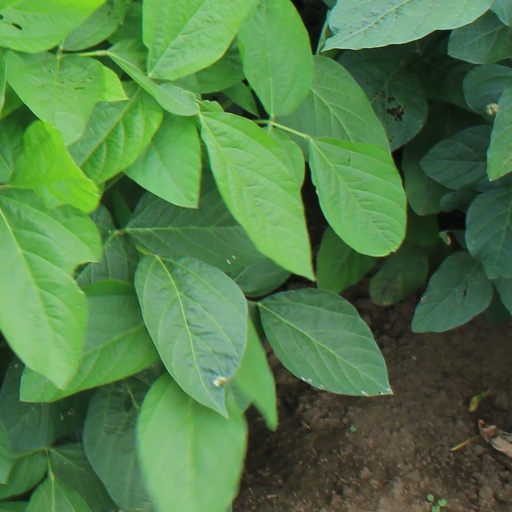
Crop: soybean